Climate change in Colorado

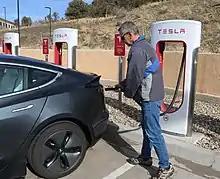
Tesla Supercharger, Trinidad

WNV is an infectious disease that is spread primarily by mosquitoes. WNV is concerning as it has the capability to cause inflammation in the brain and body tissues. Most individuals do not suffer from extreme symptoms, but mild symptoms include skin rashes, body aches, fevers, and headaches making it difficult to differentiate between a cold or allergic reaction when evaluating one's symptoms. Severe cases of WNV are neuroinvasive, causing symptoms such as encephalitis and meningitis. From 1999 to 2018, Colorado had the fourth-highest incidence of neuroinvasive WNV in the United States.